Cultural Property (Japan)

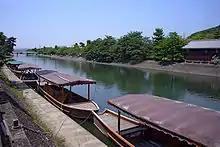
The city of Uji near Kyoto is an Important Cultural Landscape.

are landscapes which have evolved together with the people who inhabit them and with the geocultural features of a region, and which are indispensable to understand the lifestyle of the Japanese. They can be terraced rice fields, mountain villages, waterways and the like. Items of particular importance can be designated as Important Cultural Landscapes.